Deandre Baker

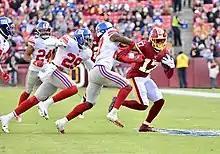
Baker (center) in a 2019 game against the Washington Redskins

Baker was selected by the New York Giants in the first round, 30th overall, of the 2019 NFL draft. The Giants had traded up with the Seattle Seahawks to acquire the pick giving up their 37th, 132nd and 142nd picks.